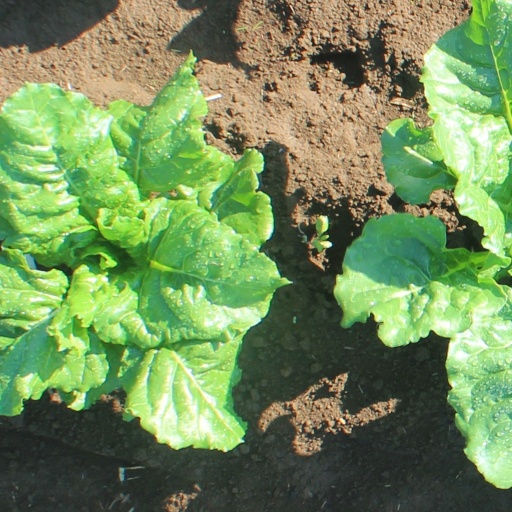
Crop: sugar beet